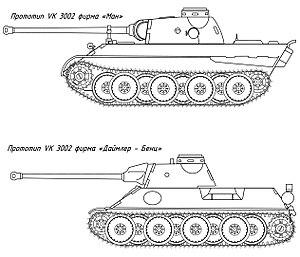
Le Panzerkampfwagen V Panther est un char de combat moyen produit par l’Allemagne pendant la Seconde Guerre mondiale et qui a connu son baptême du feu en juillet 1943 lors de la bataille de Koursk.